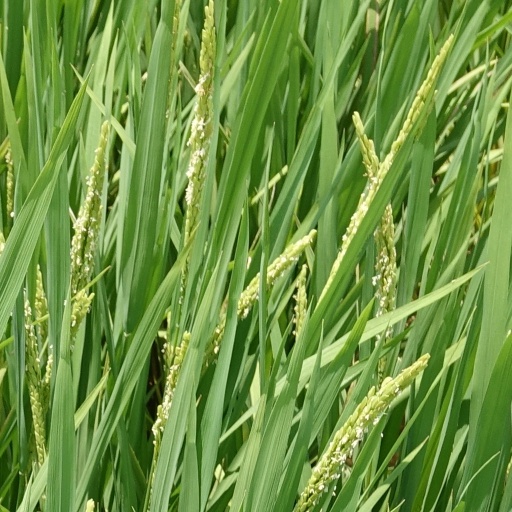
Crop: rice